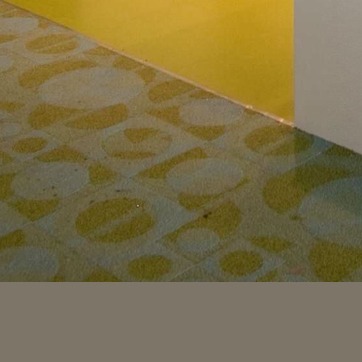
Material: carpet